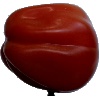
Label: tomato_heart